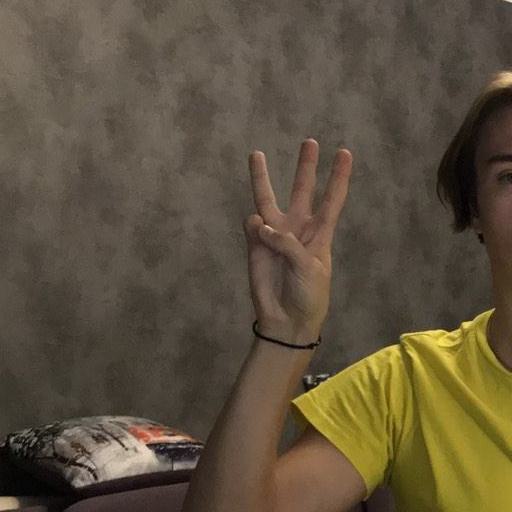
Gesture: three